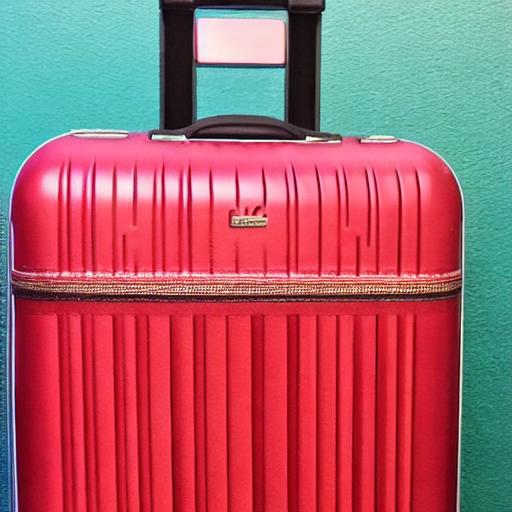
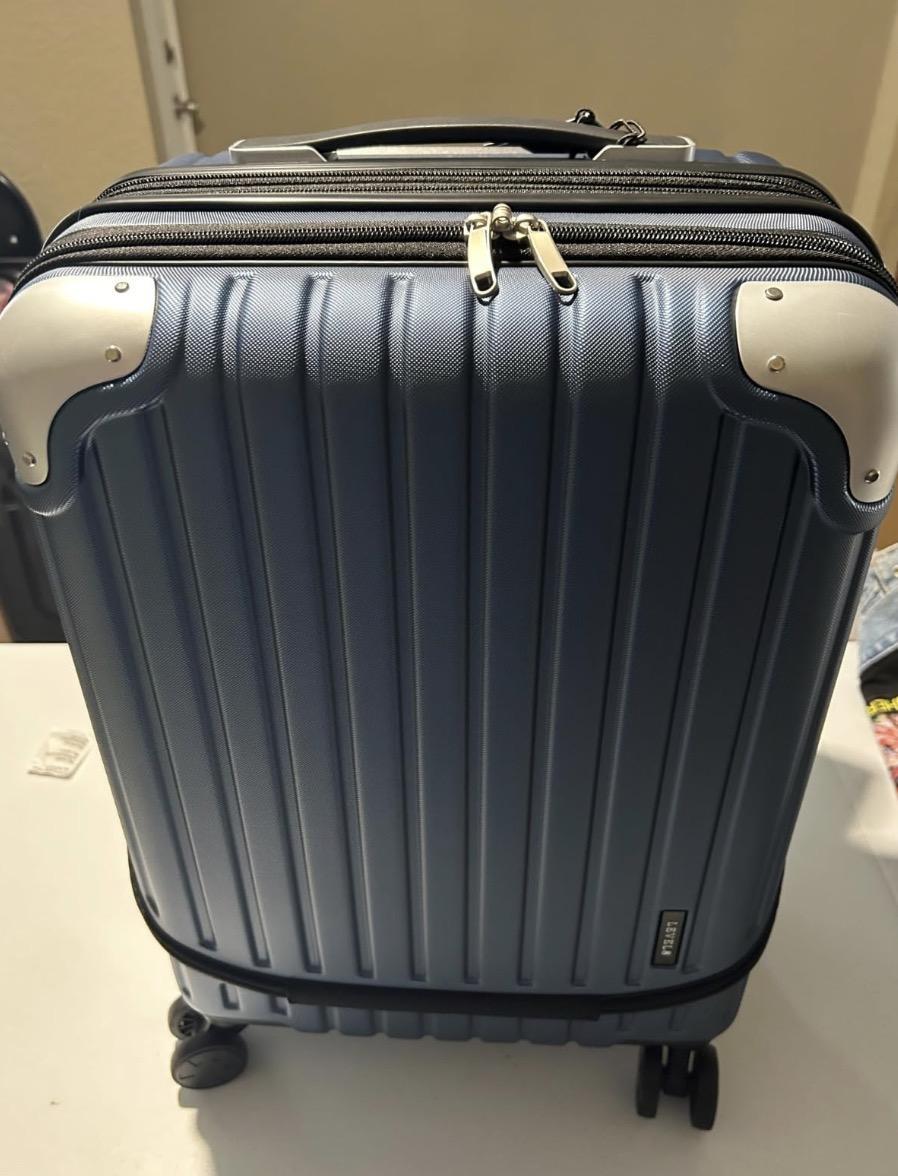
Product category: items_tea
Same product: no